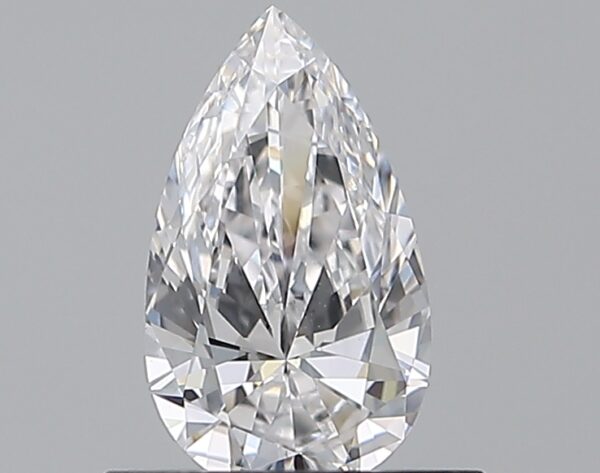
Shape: pear
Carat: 0.5
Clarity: VS1
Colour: D
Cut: EX
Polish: EX
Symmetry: VG
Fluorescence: N
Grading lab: GIA
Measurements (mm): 7.57 x 4.42 x 2.49